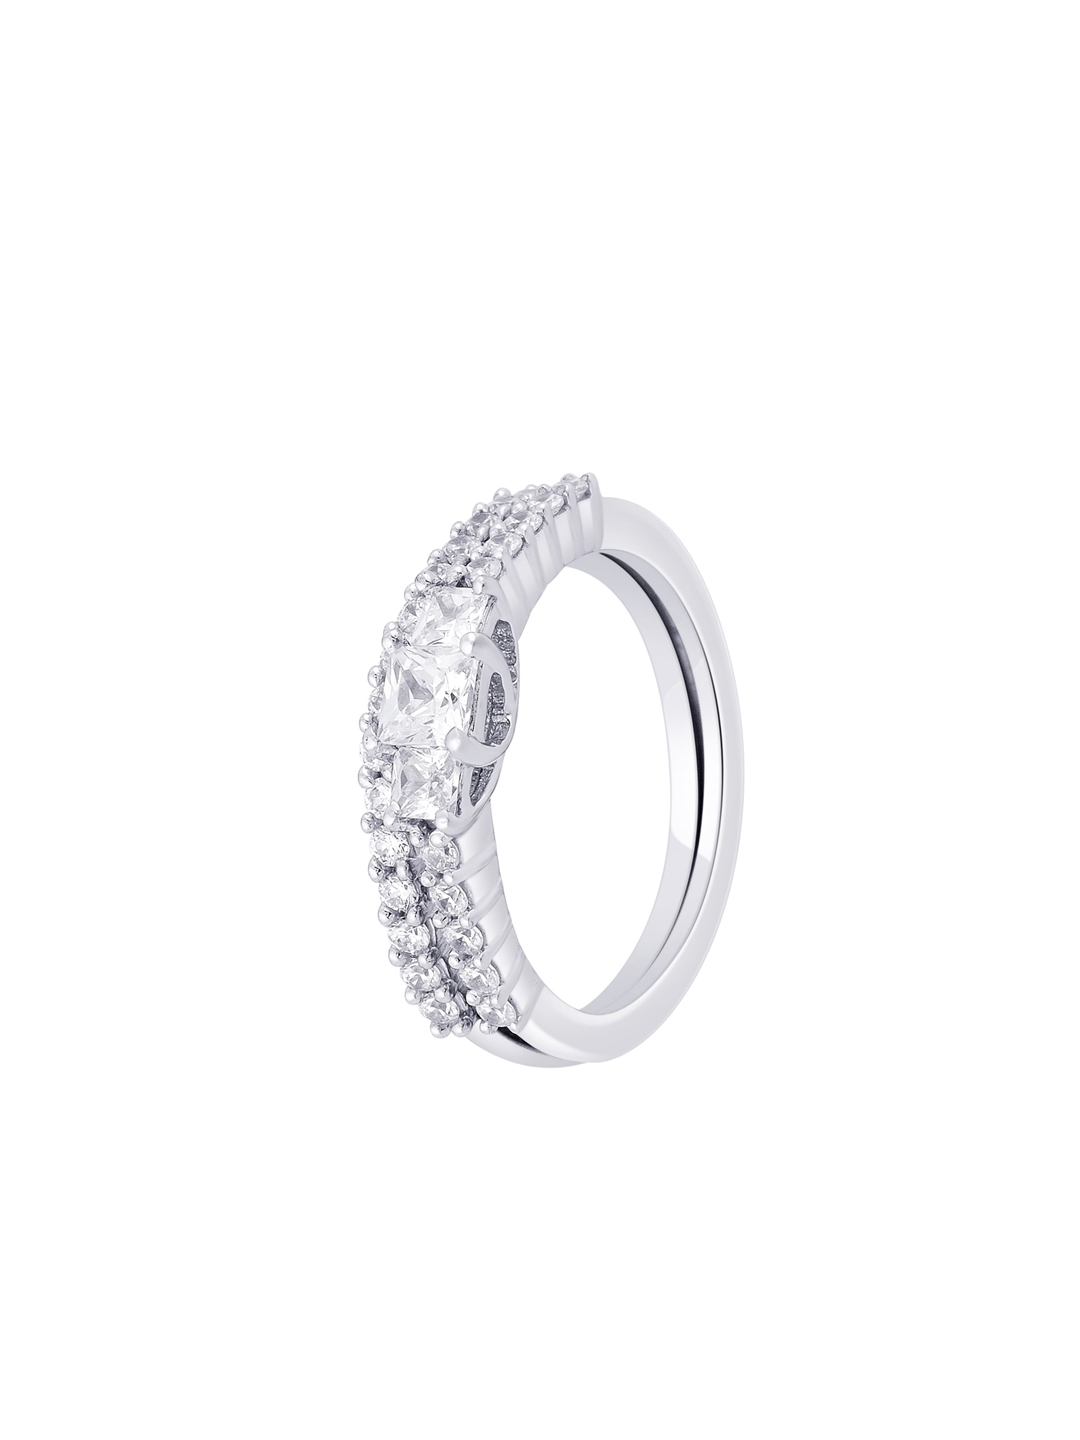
Lucera Women Set of Two Silver Rings
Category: Accessories / Jewellery / Ring
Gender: Women
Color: Silver
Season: Fall 2012
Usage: Casual